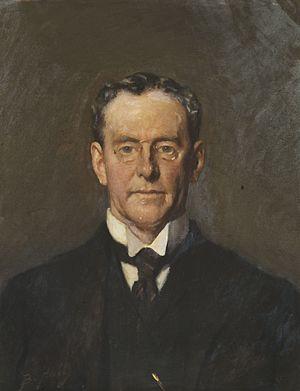
Lindsay Bernard Hall, L. Bernard Hall ou Bernard Hall est un artiste, professeur et directeur et conservateur de musée britannique et australien.